St Buryan's Church

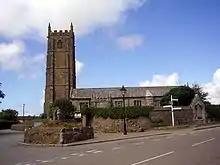
St Buryan's Church

The Church of St Buryan is a late-15th-century Church of England parish church in St Buryan in Cornwall, England.